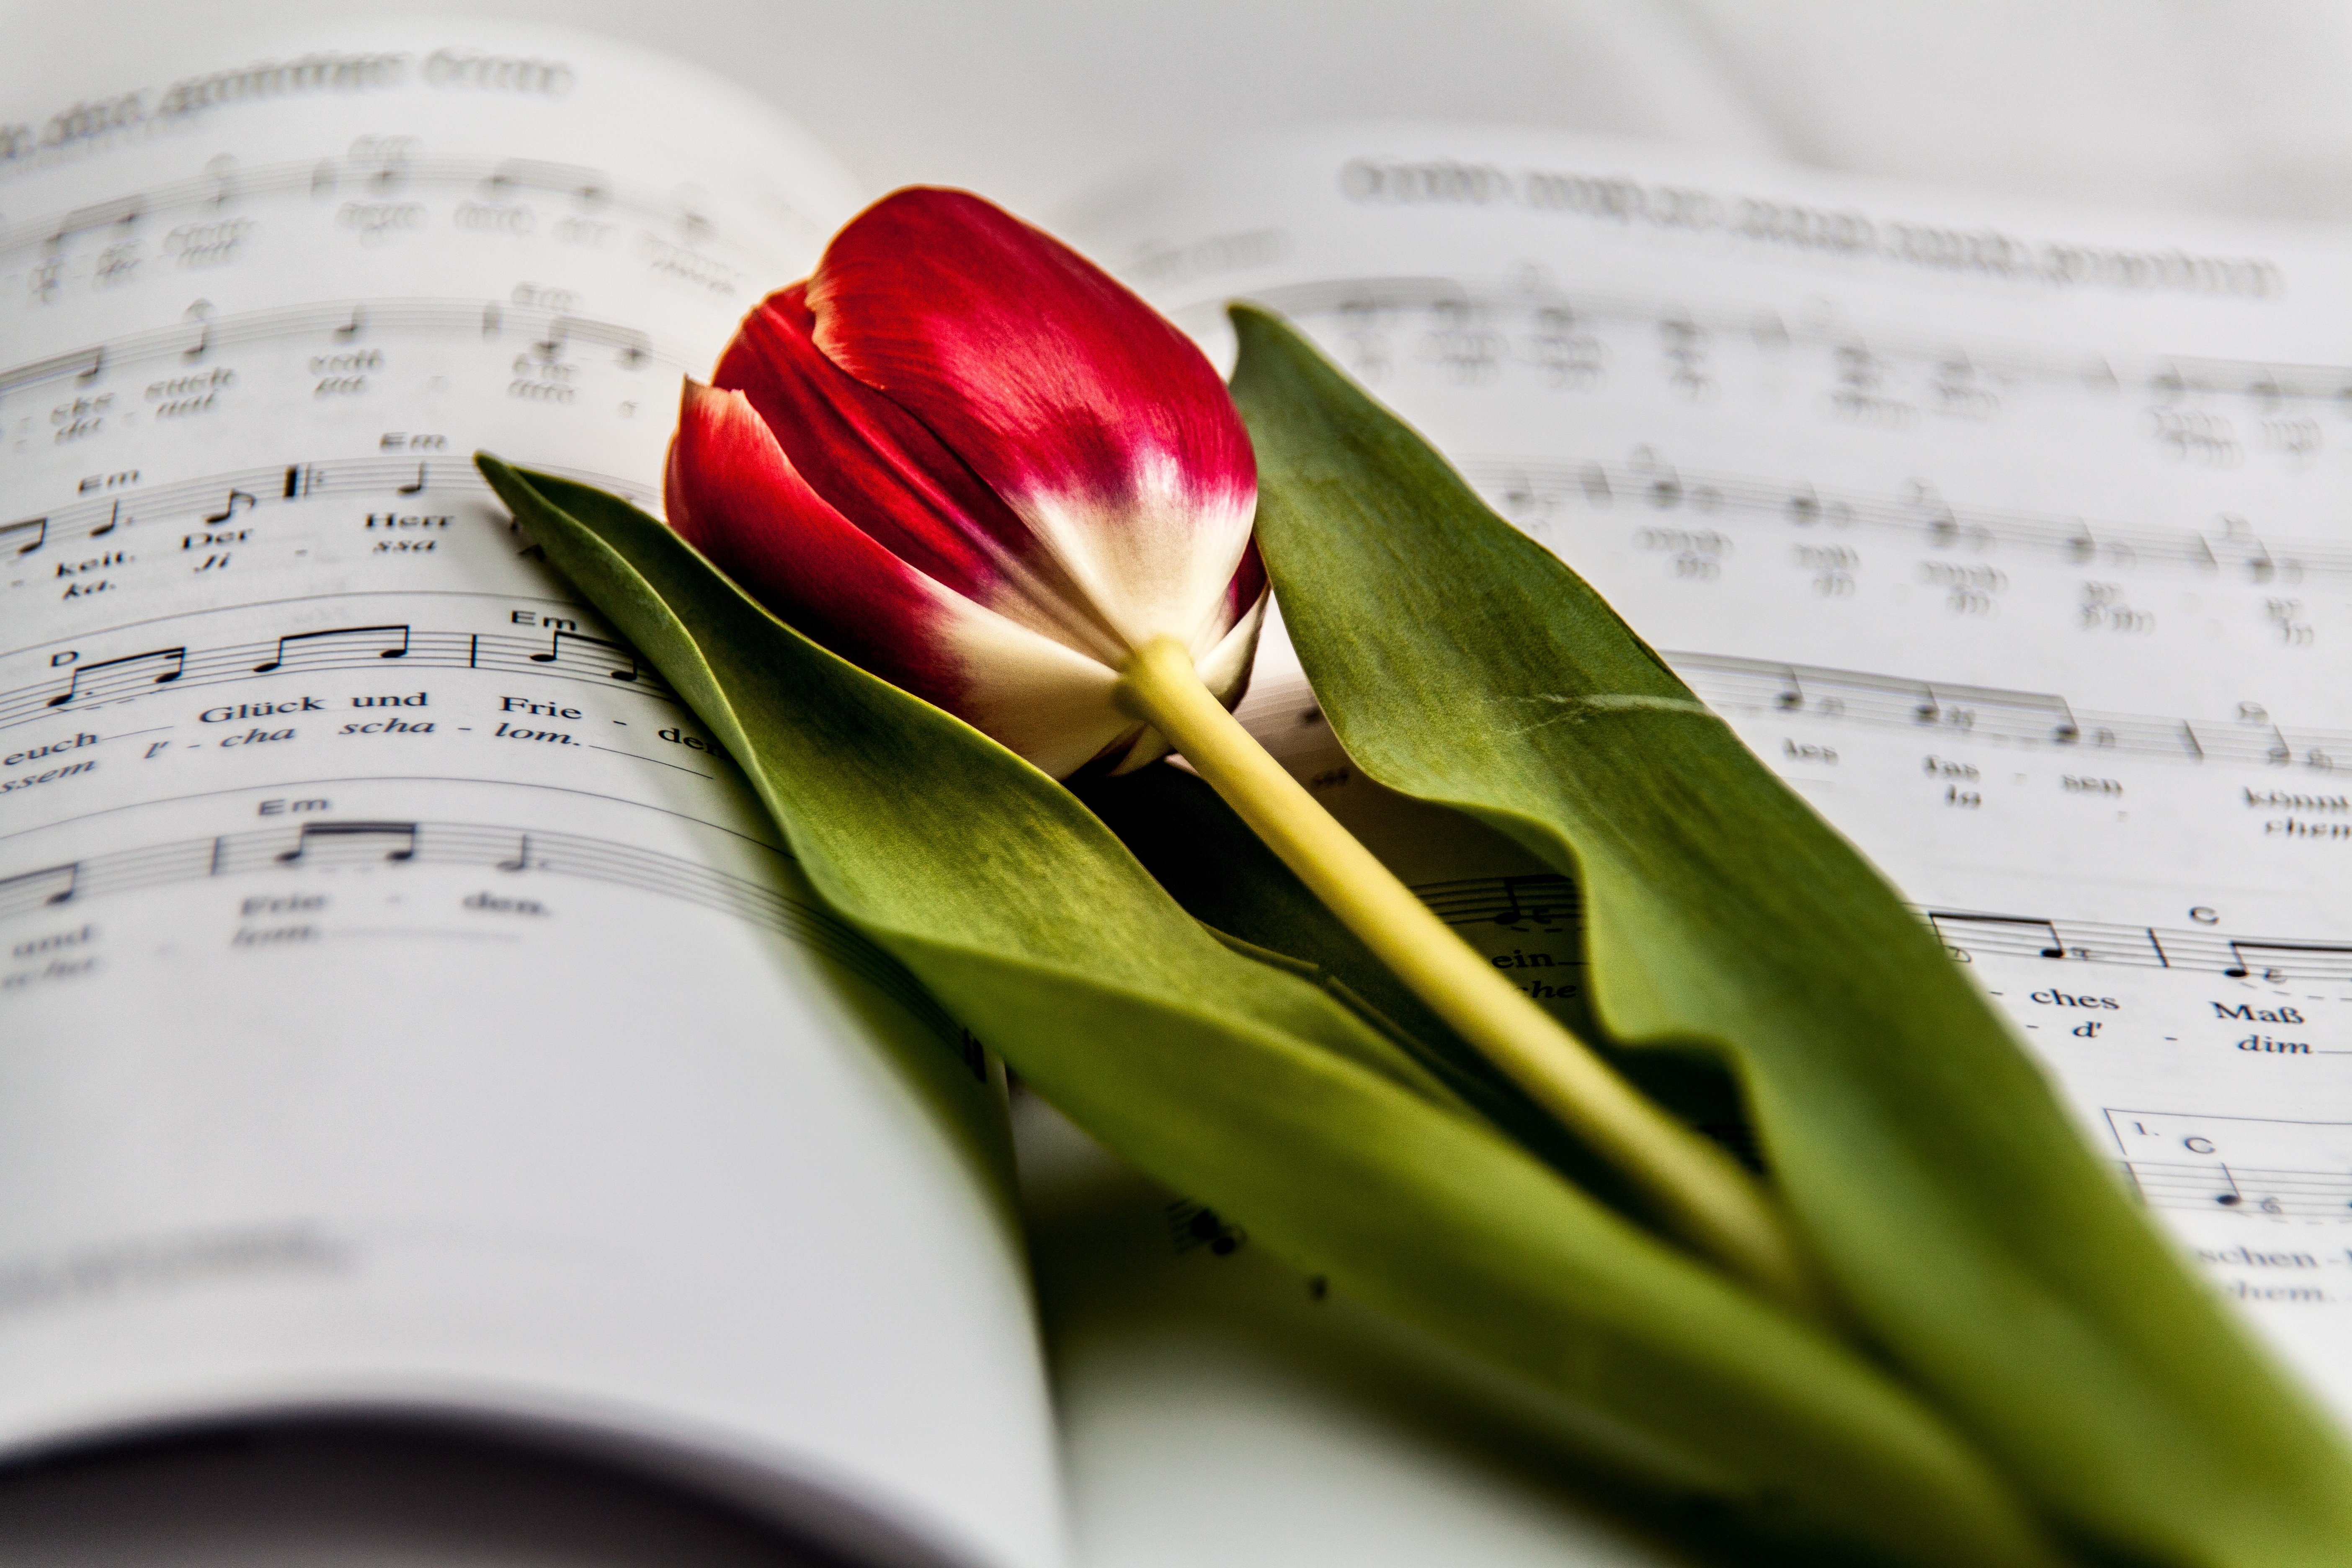
music, plant, photography, leaf, flower, petal, tulip, green, botany, flora, close up, floristry, issue, macro photography, flowering plant, plant stem, land plant